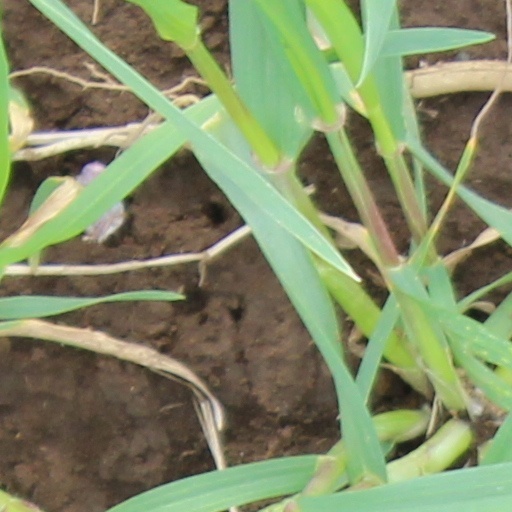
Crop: wheat